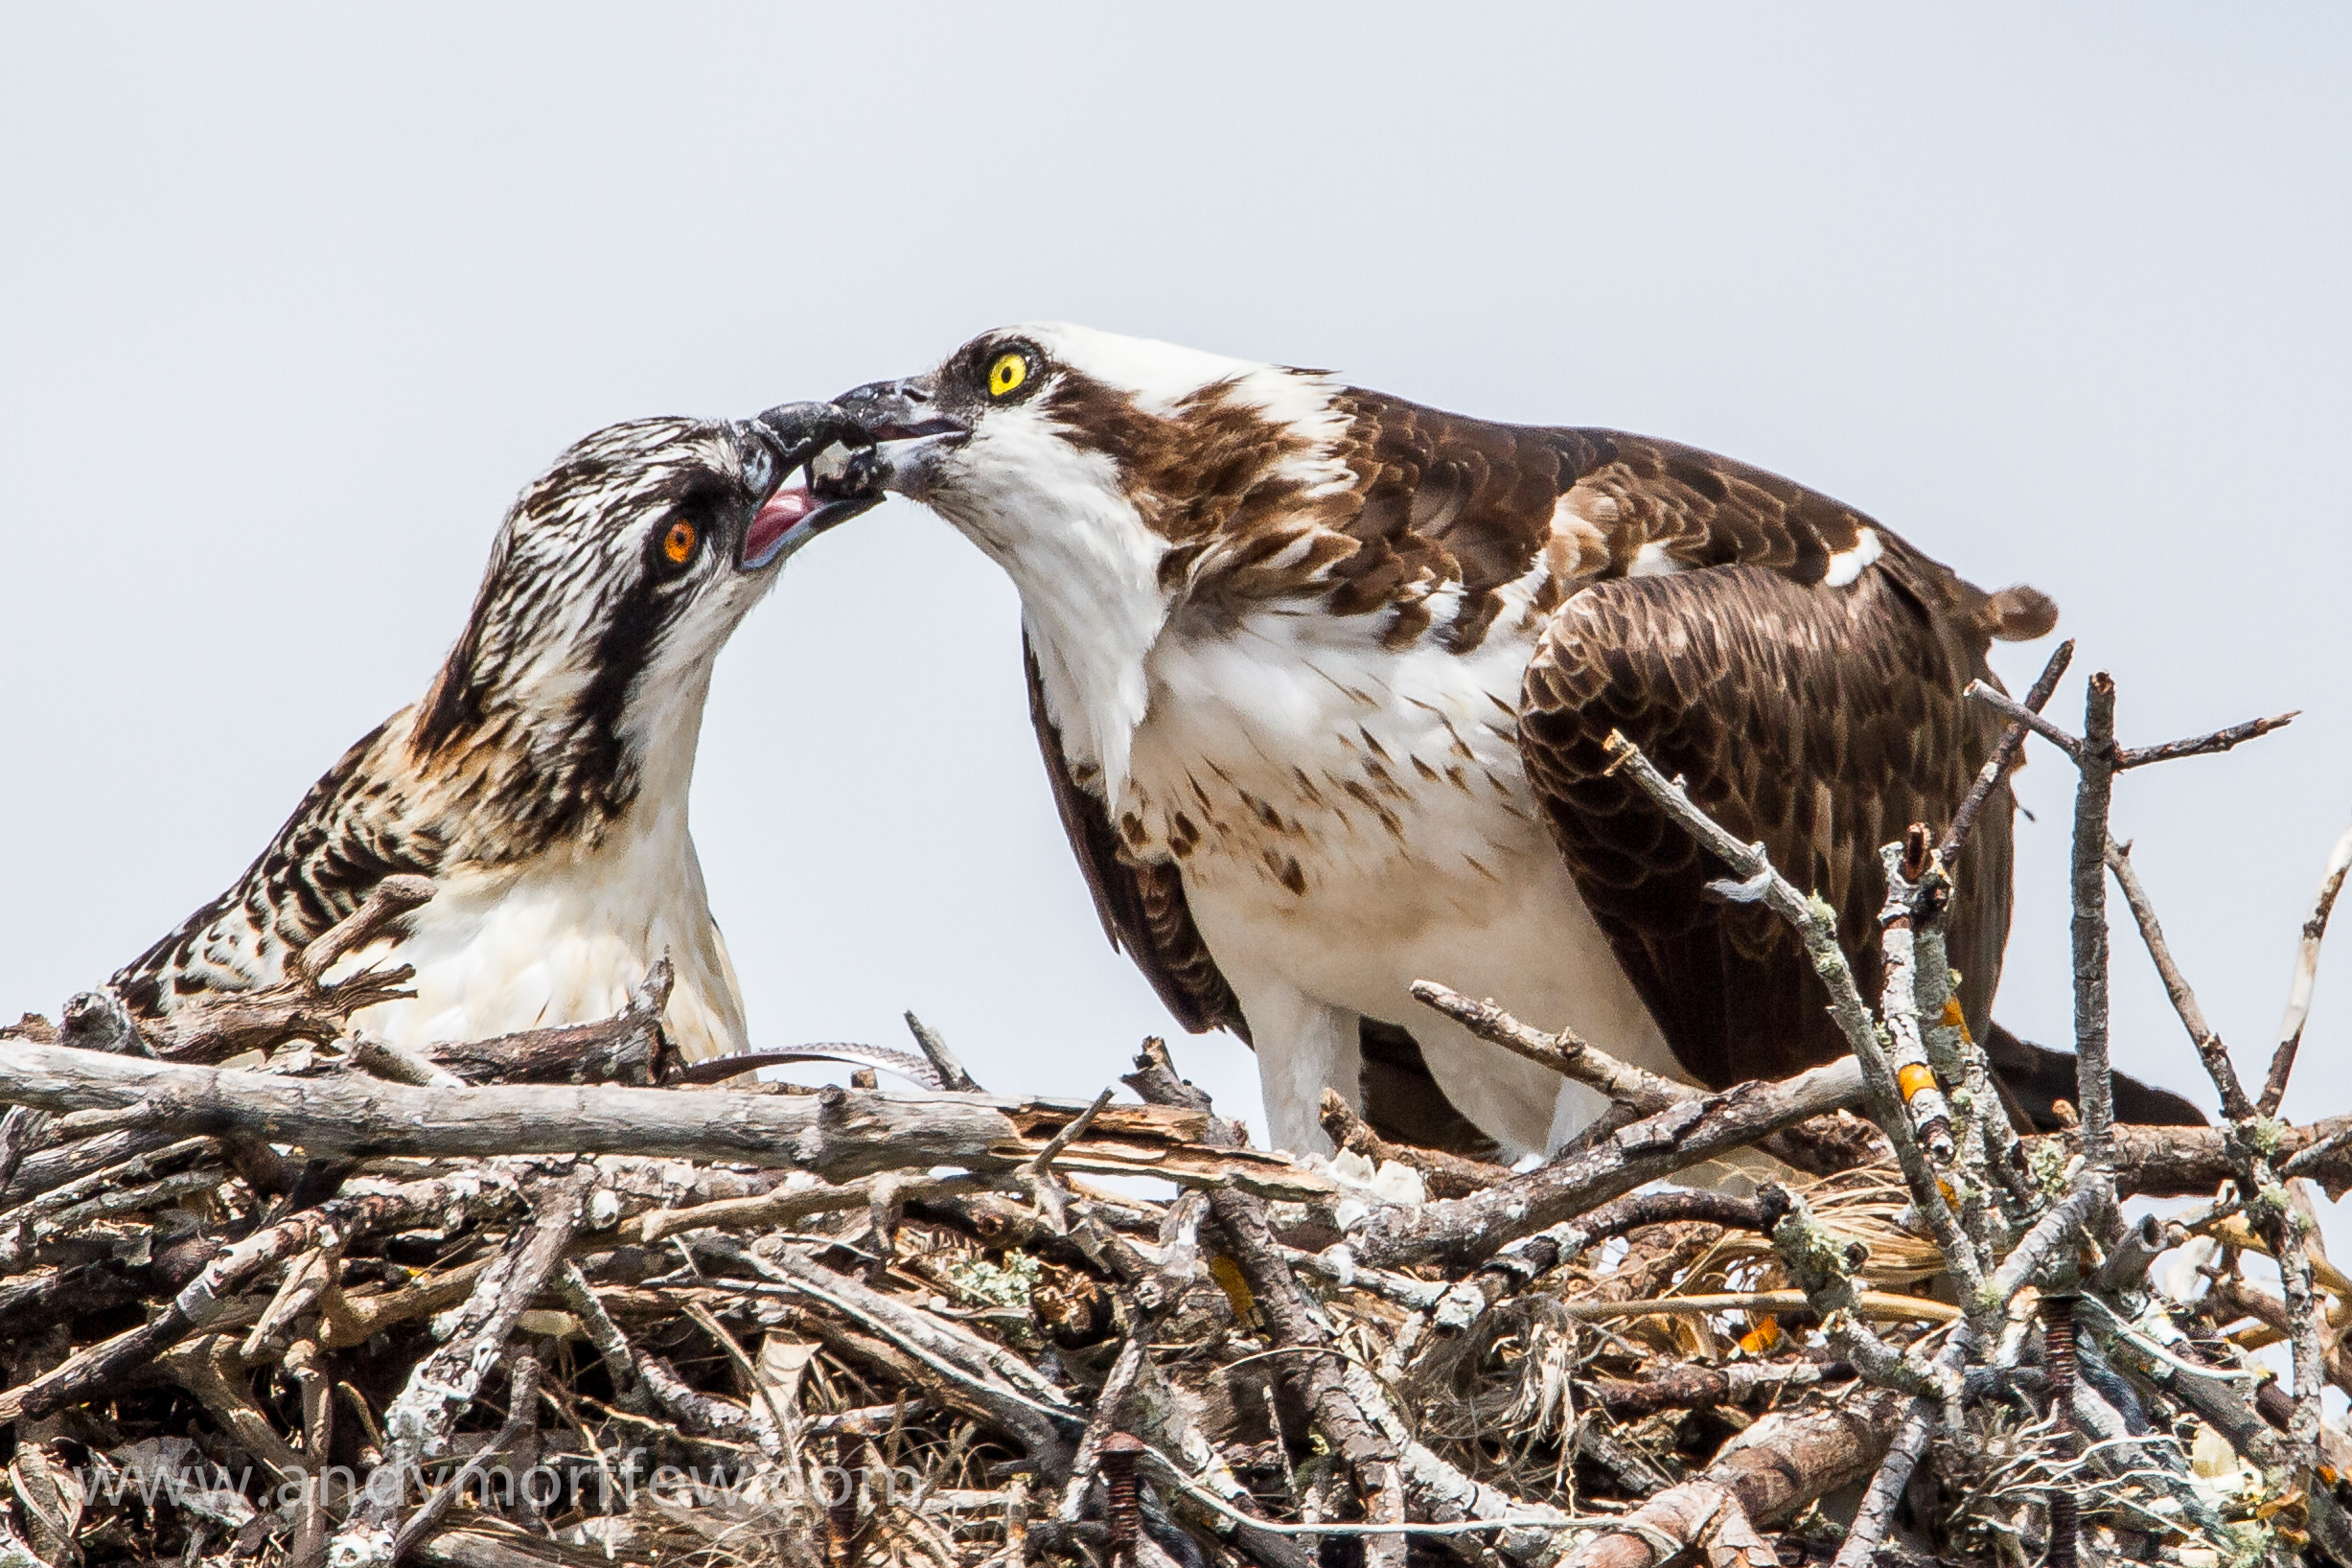
bird, wildlife, beak, hawk, fauna, bird of prey, birds, feeding, vertebrate, birdperfect, falcon, florida, shorebird, andymorffew, morffew, marcoisland, tigertailbeach, ospreys, specanimal, pandionhaliaetus, hennysanimals